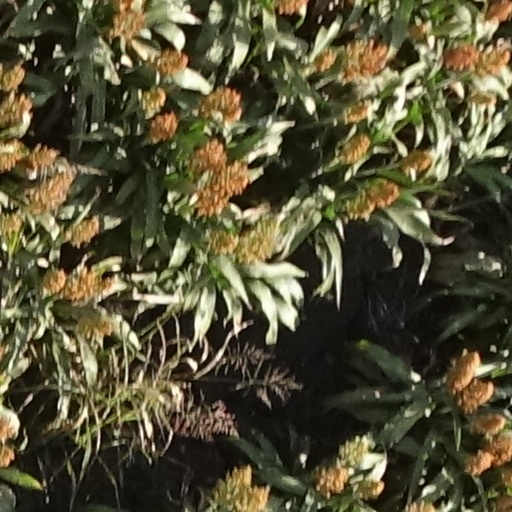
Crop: sorghum